Microcotyle longirostri

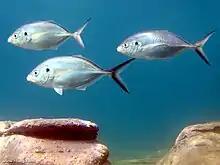
The white trevally "Pseudocaranx dentex" is the type host of "Microcotyle longirostri".

The species name is derived from the generic name of the type-host "Longirostrum platessa" (Carangidae) (currently "Pseudocaranx dentex").